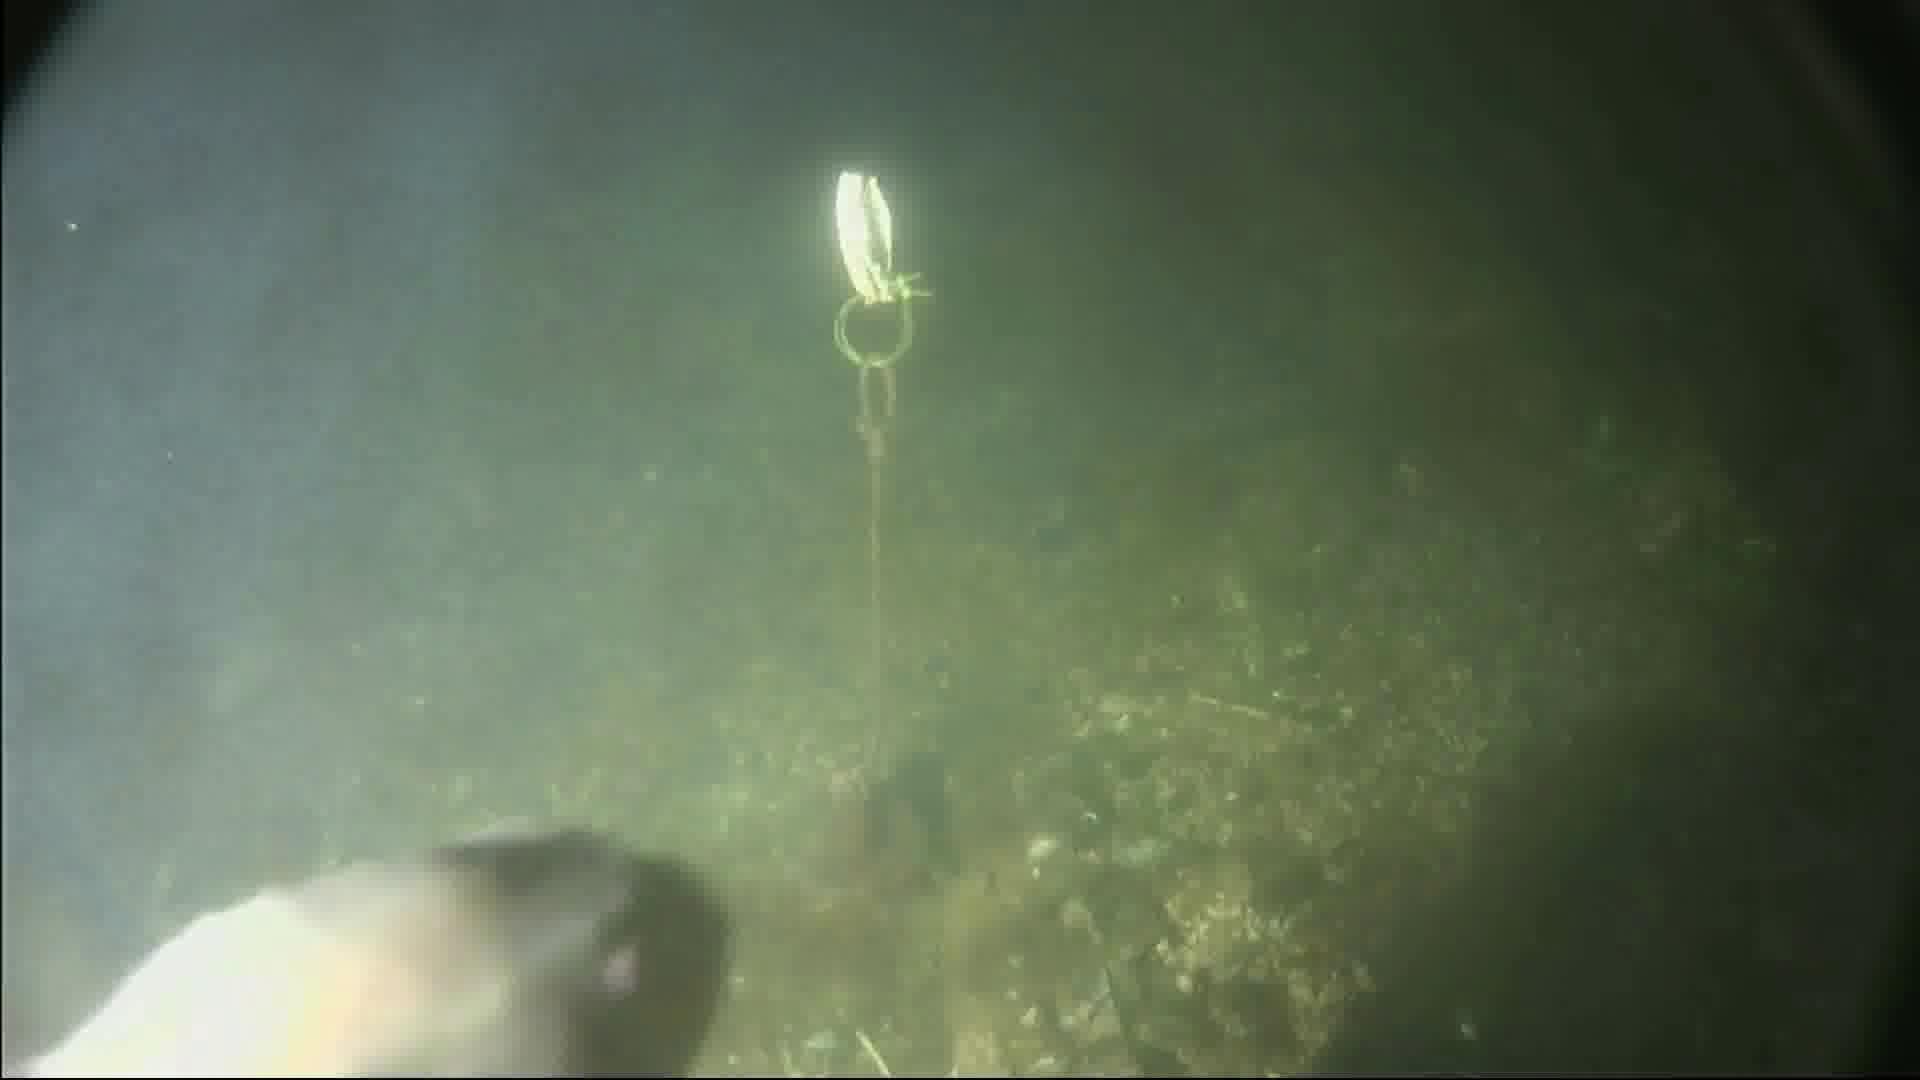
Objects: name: fish
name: crab